Presidency of Hamid Karzai

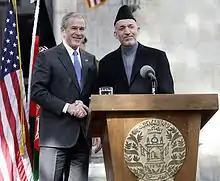
President George W. Bush and Hamid Karzai in Kabul, Afghanistan, on 1 March 2006.

After winning a democratic mandate in the 2004 election and removing many of the former Northern Alliance warlords from his cabinet, it was thought that Karzai would pursue a more aggressively reformist path in 2005. However, Karzai proved to be more cautious than was expected.